Sameer (film)

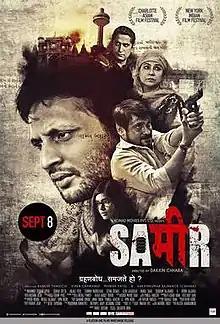
Theatrical release poster

Sameer is the 2017 Bollywood drama film directed by award-winning documentary maker Dakxin Chhara at his directorial debut. The film premiered at the New York Indian Film Festival (2017). The film stars popular actors like Zeeshan Mohammed Ayyub, Subrat Dutta, Anjali Patil, and Seema Biswas. Produced by Nomad Movies, "Sameer" had its theatrical release in India on 8 September 2017.